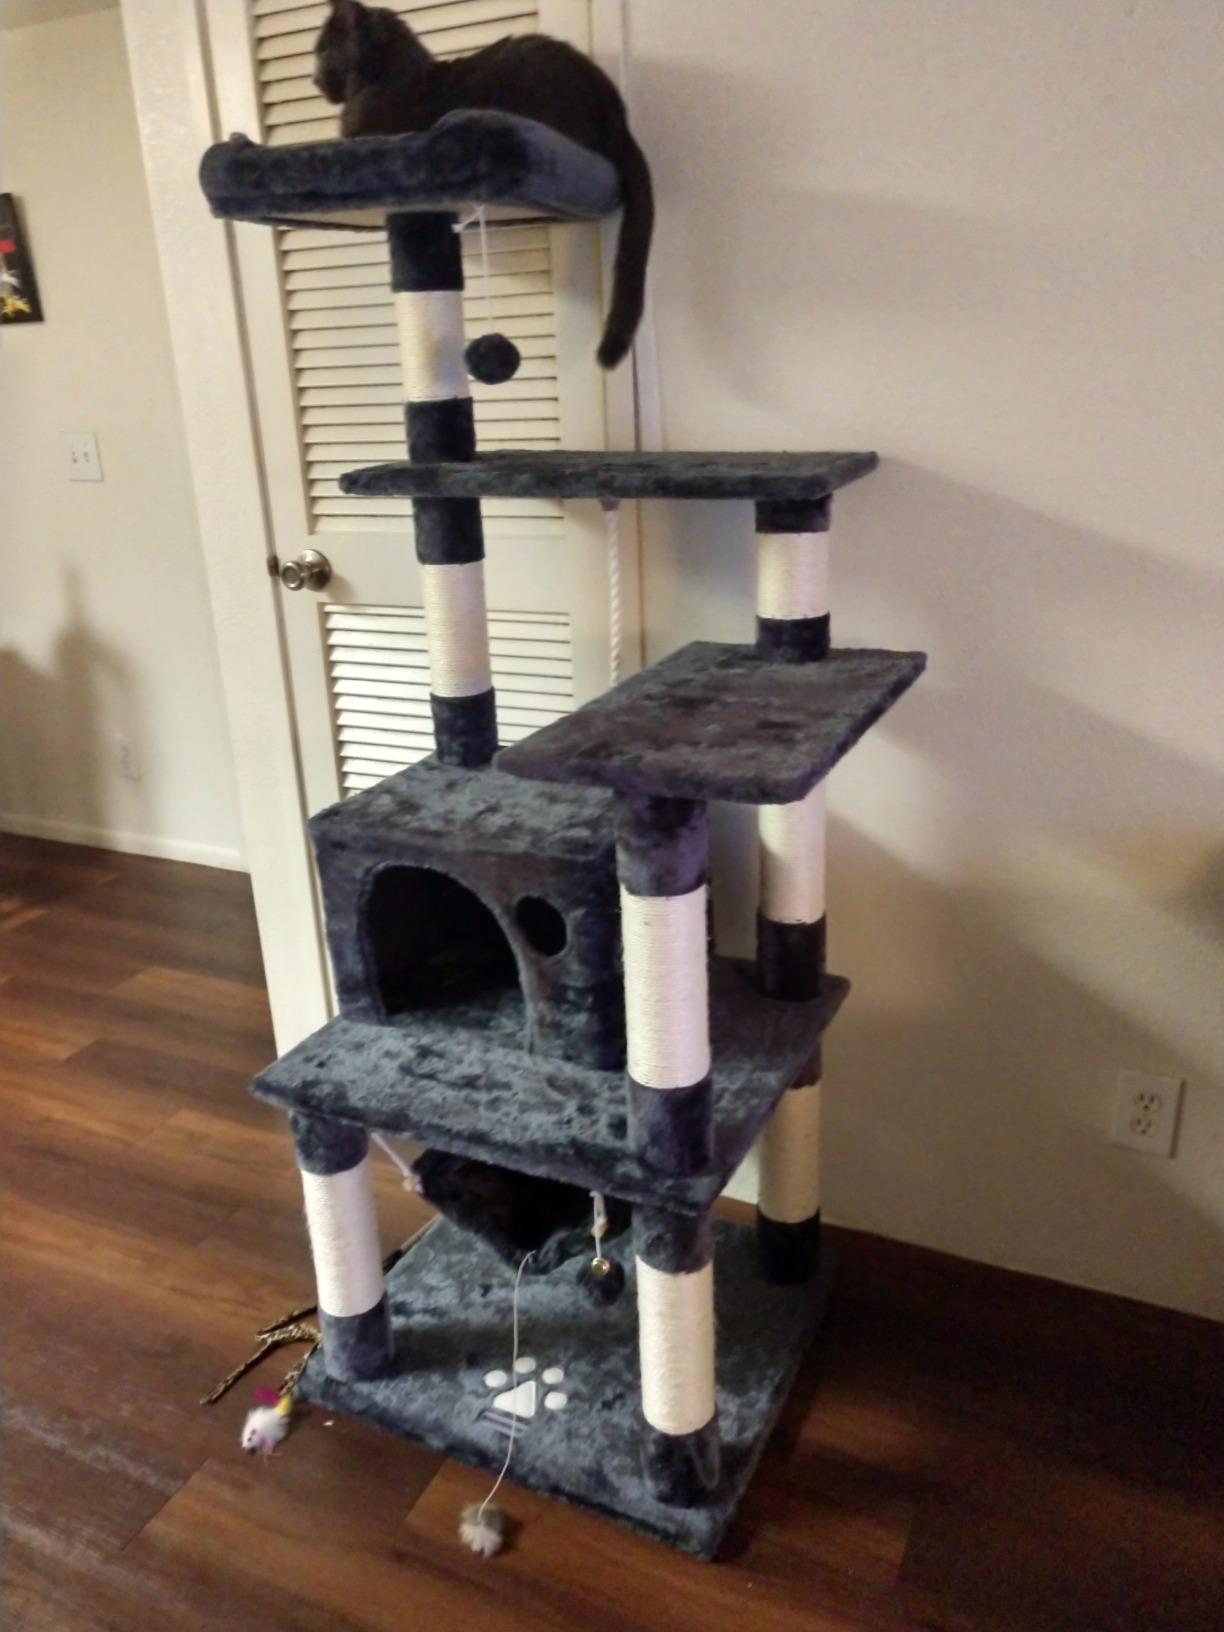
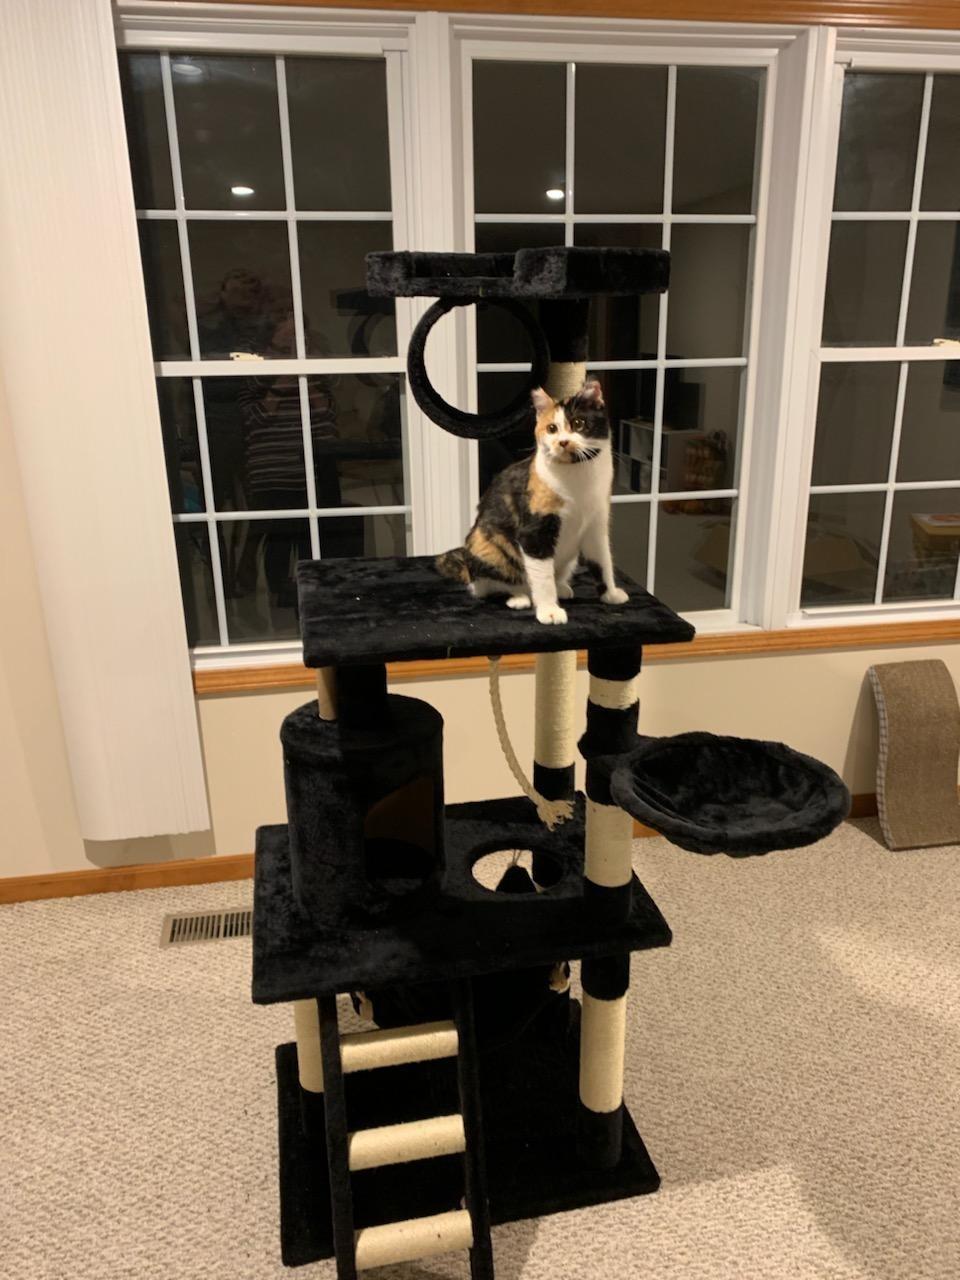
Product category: items_cat tree
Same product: no